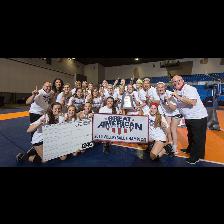
Label: Human